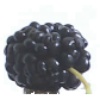
Label: Mulberry 1